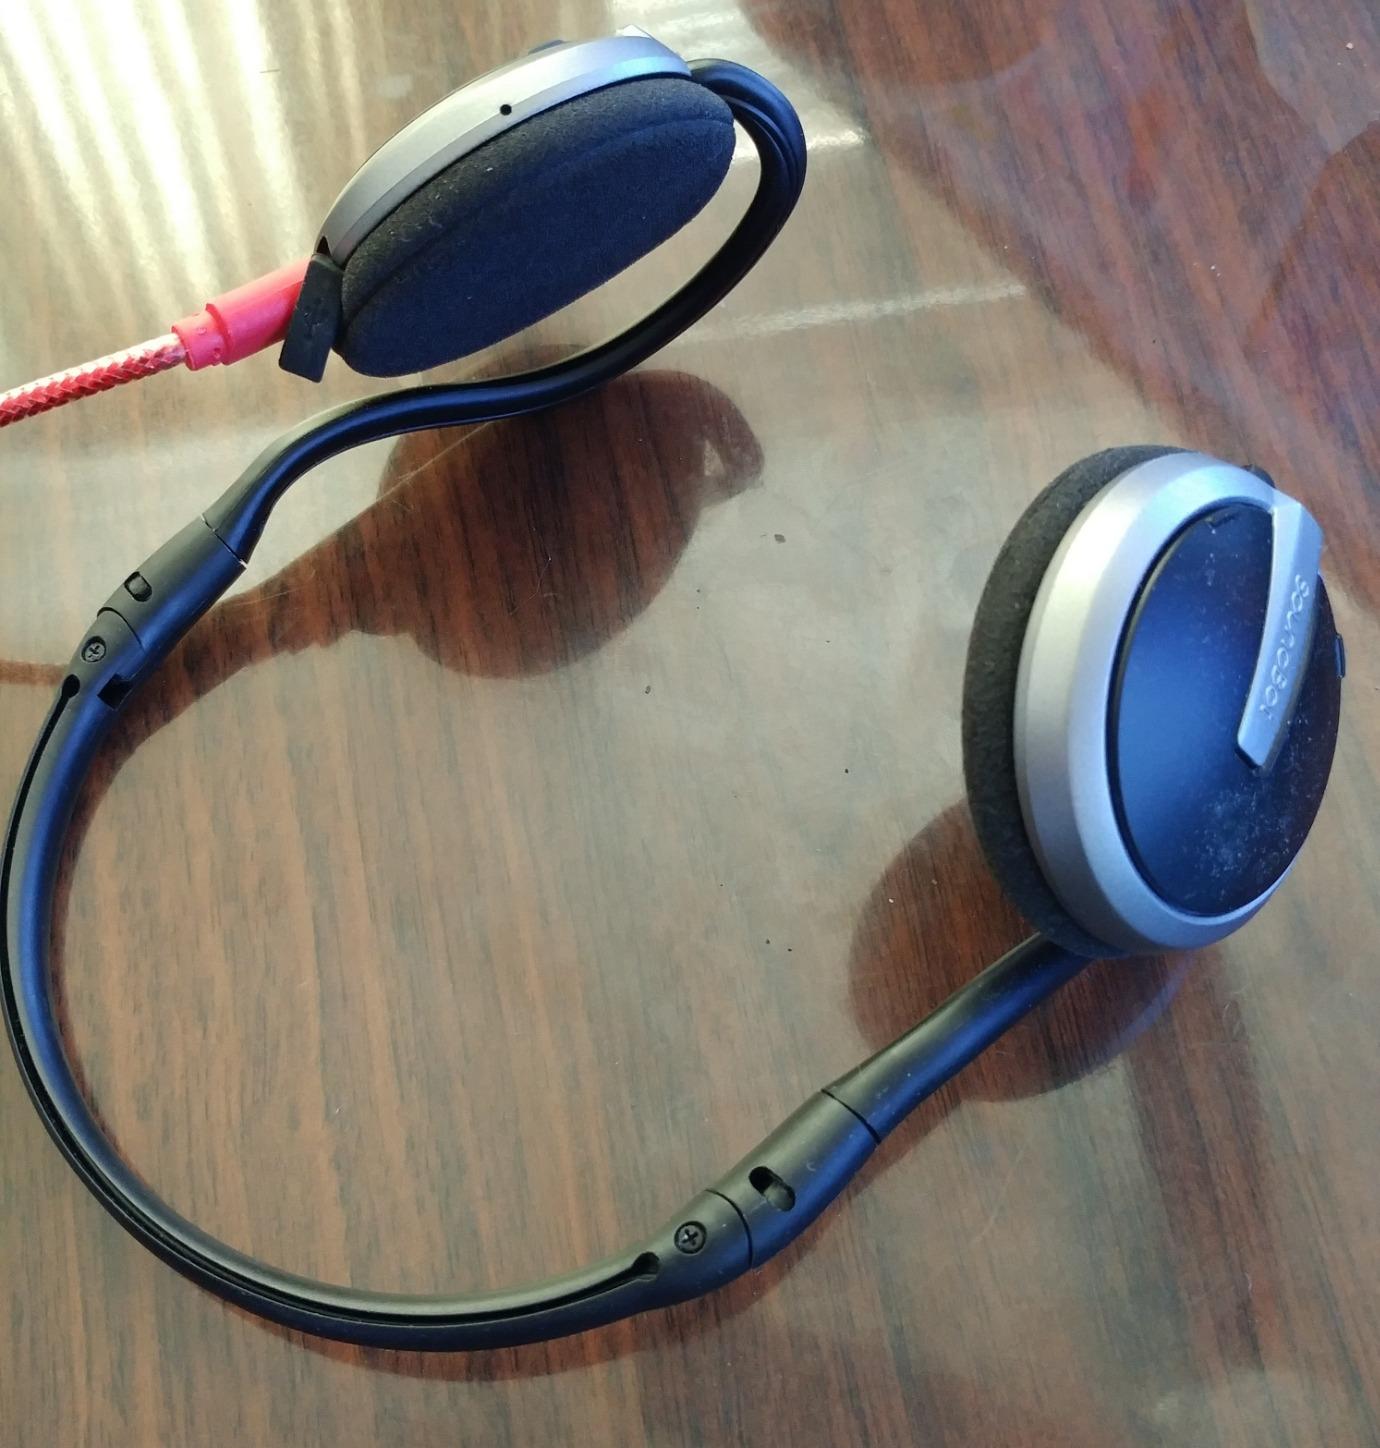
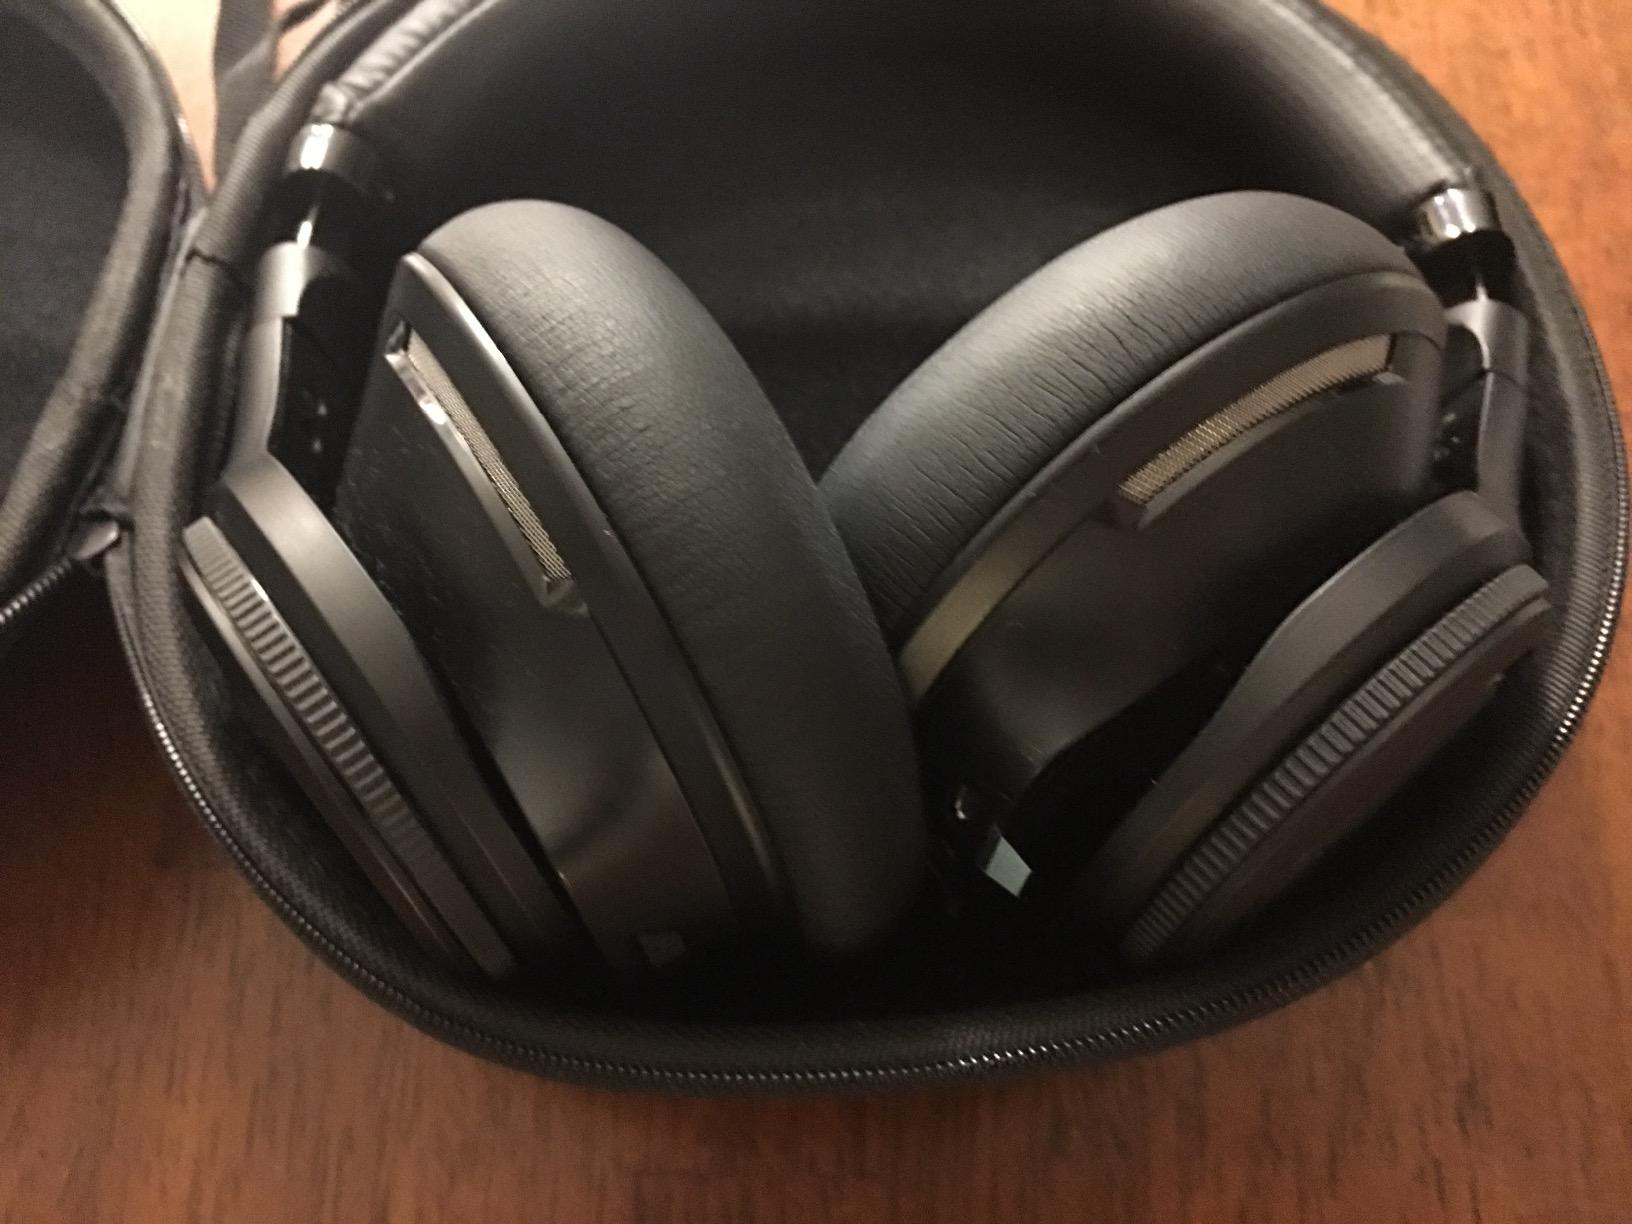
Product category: headphones
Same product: no